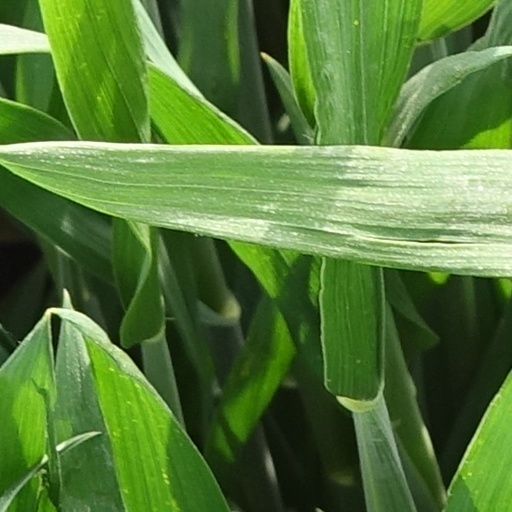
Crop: wheat